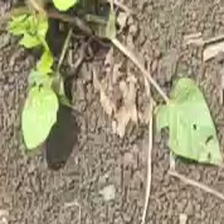
Weed species: Kena_(Commplina_benghalensio)